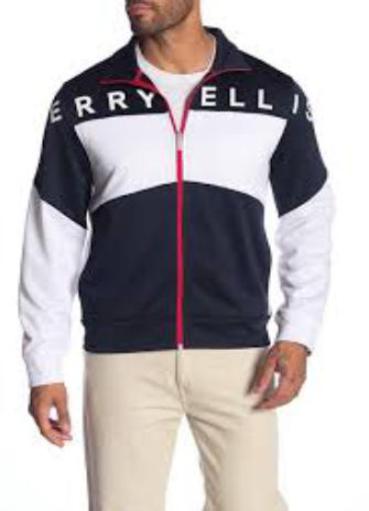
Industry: Necessities